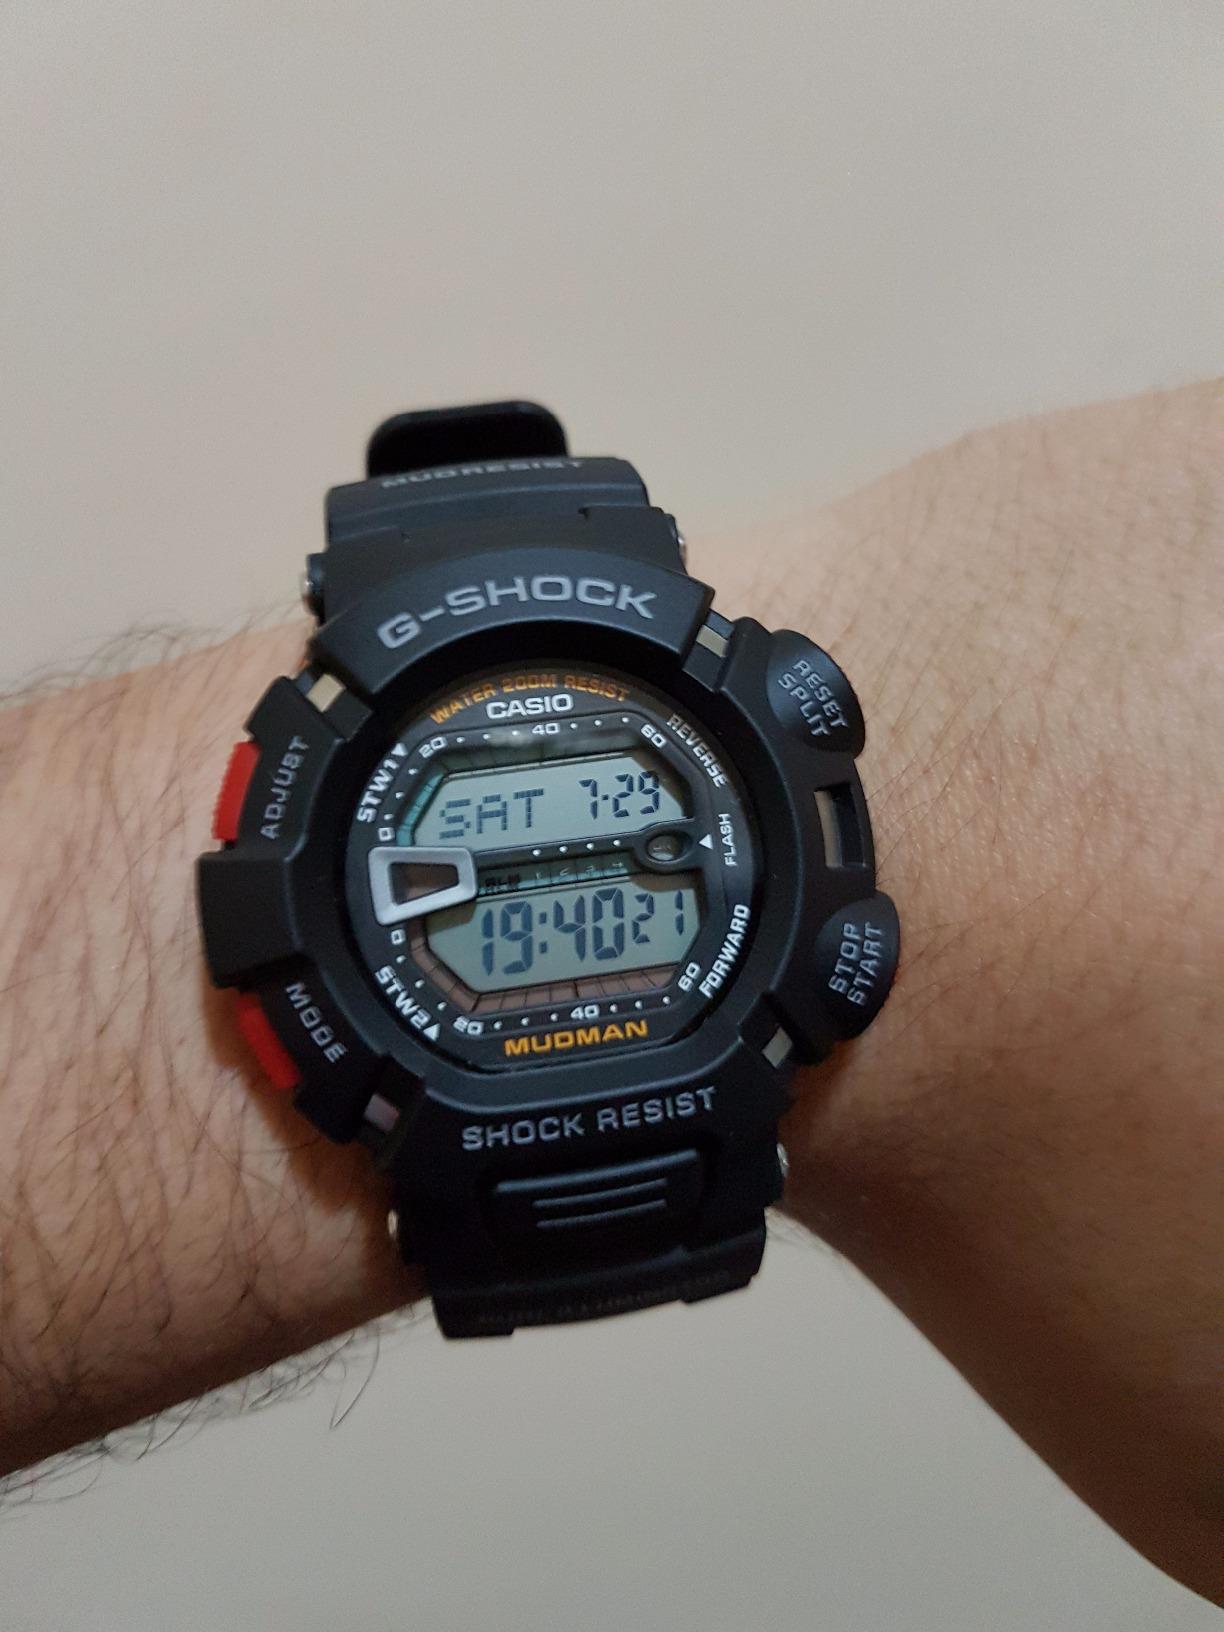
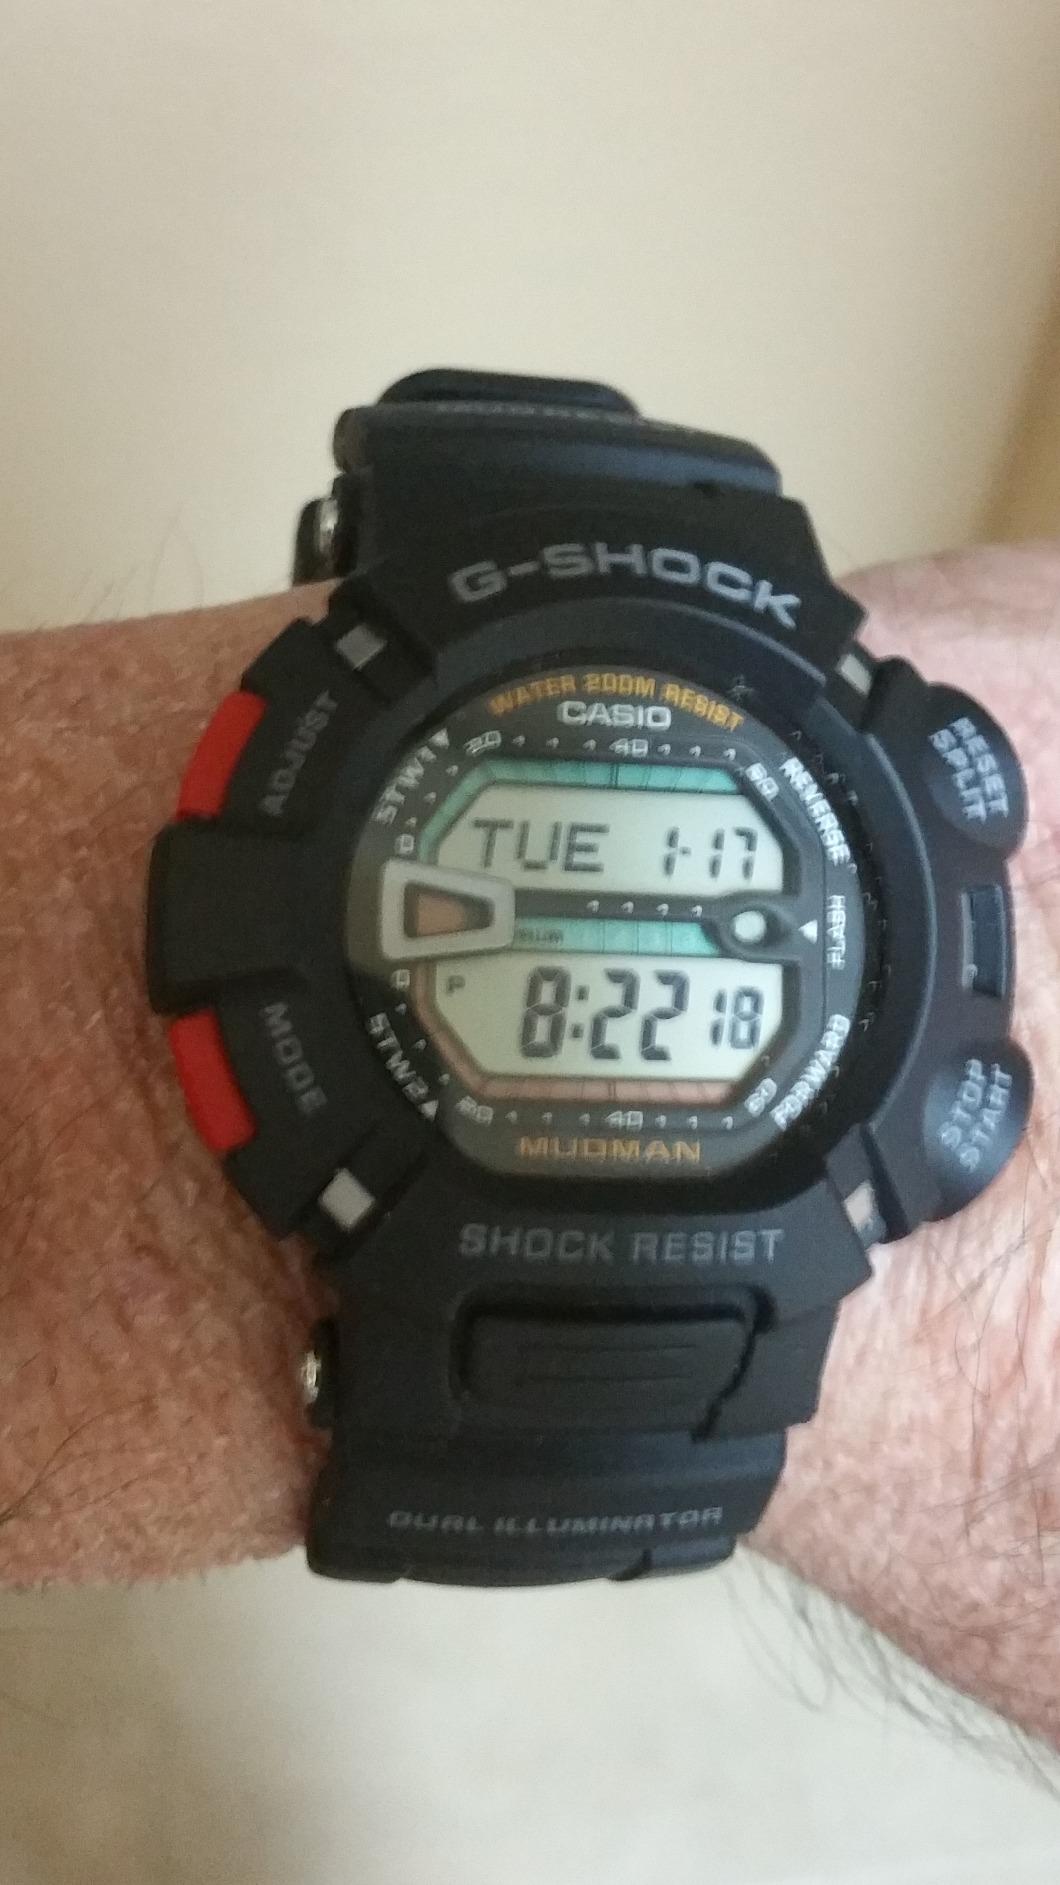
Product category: accessories_watch
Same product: yes